Hôtel de Sens

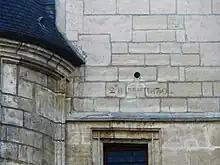
The 1830 cannonball lodged in the main facade.

The "hôtel" was built to serve as a residence for the archbishops of Sens. Before 1622, Paris was not an archdiocese, but rather a diocese suffragan to the Archdiocese of Sens. The archbishop was a prominent figure of power, his residence reflecting his influence within the urban landscape.